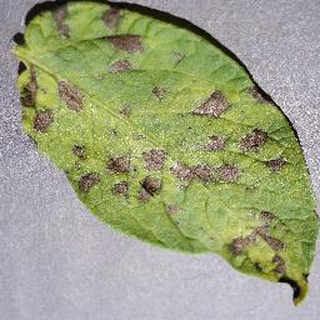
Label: potato_early_blight